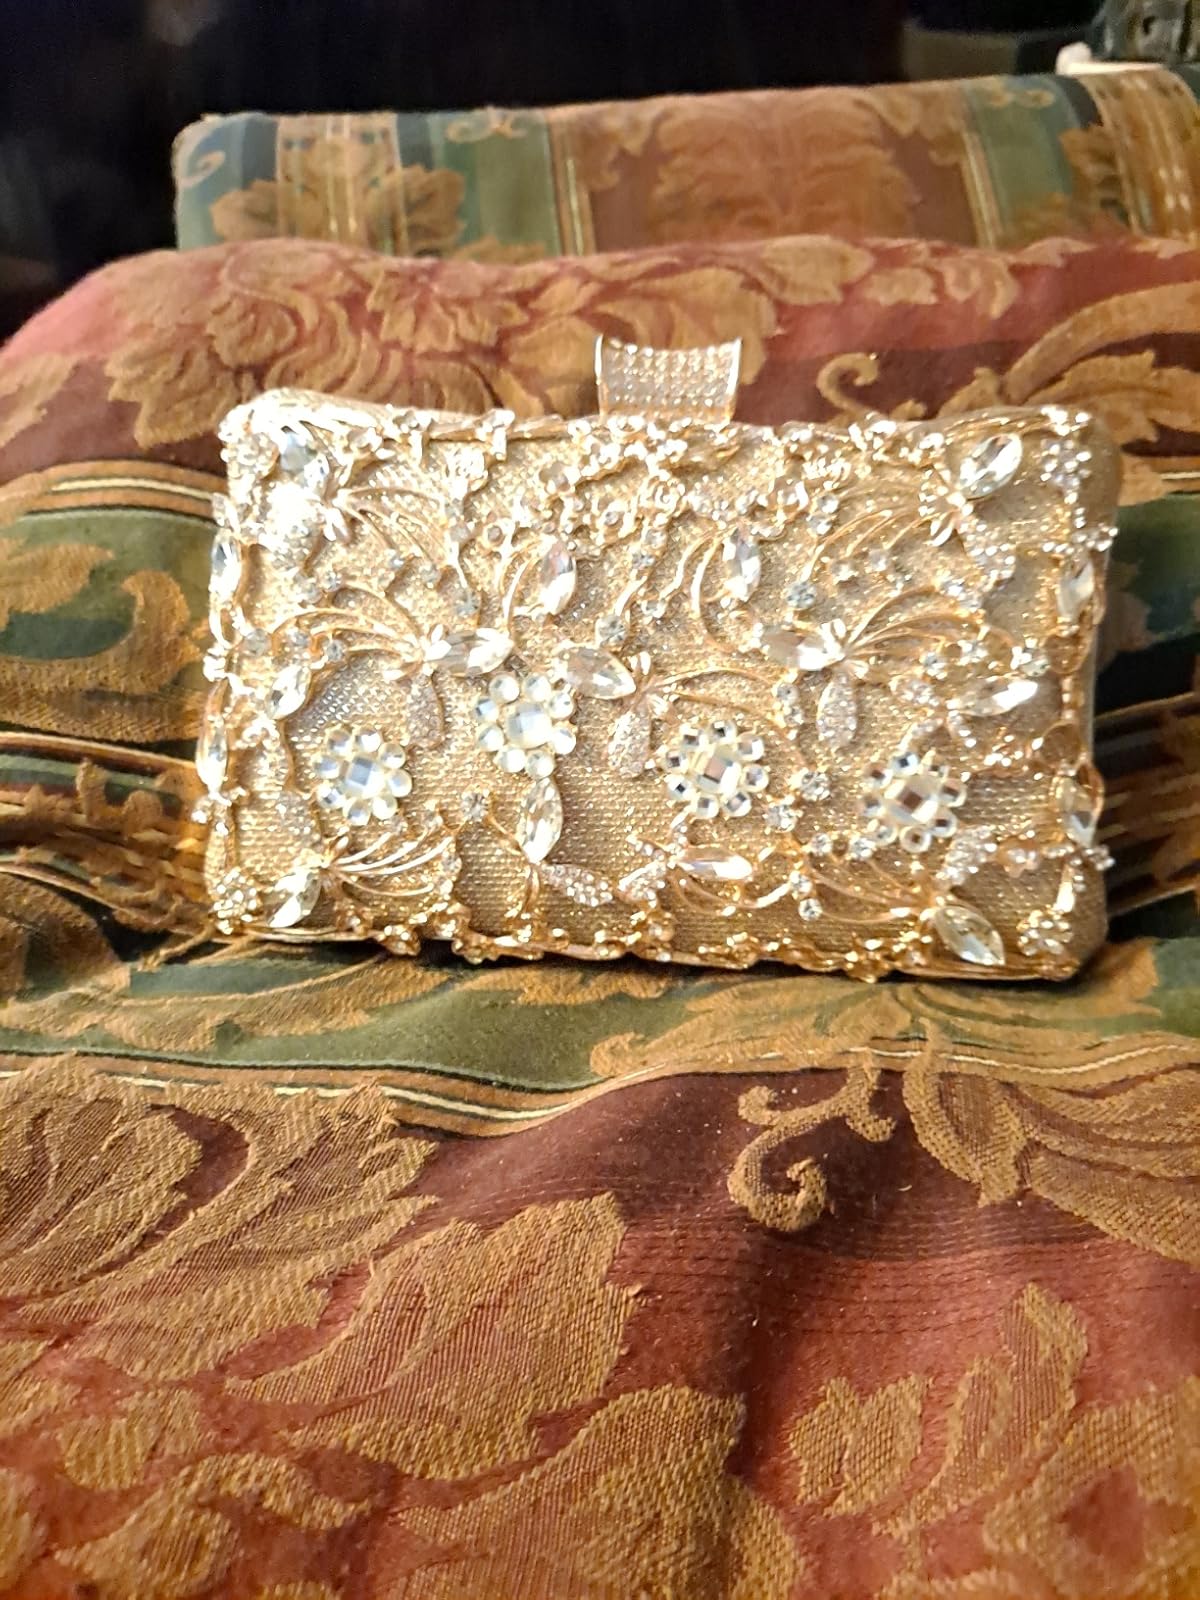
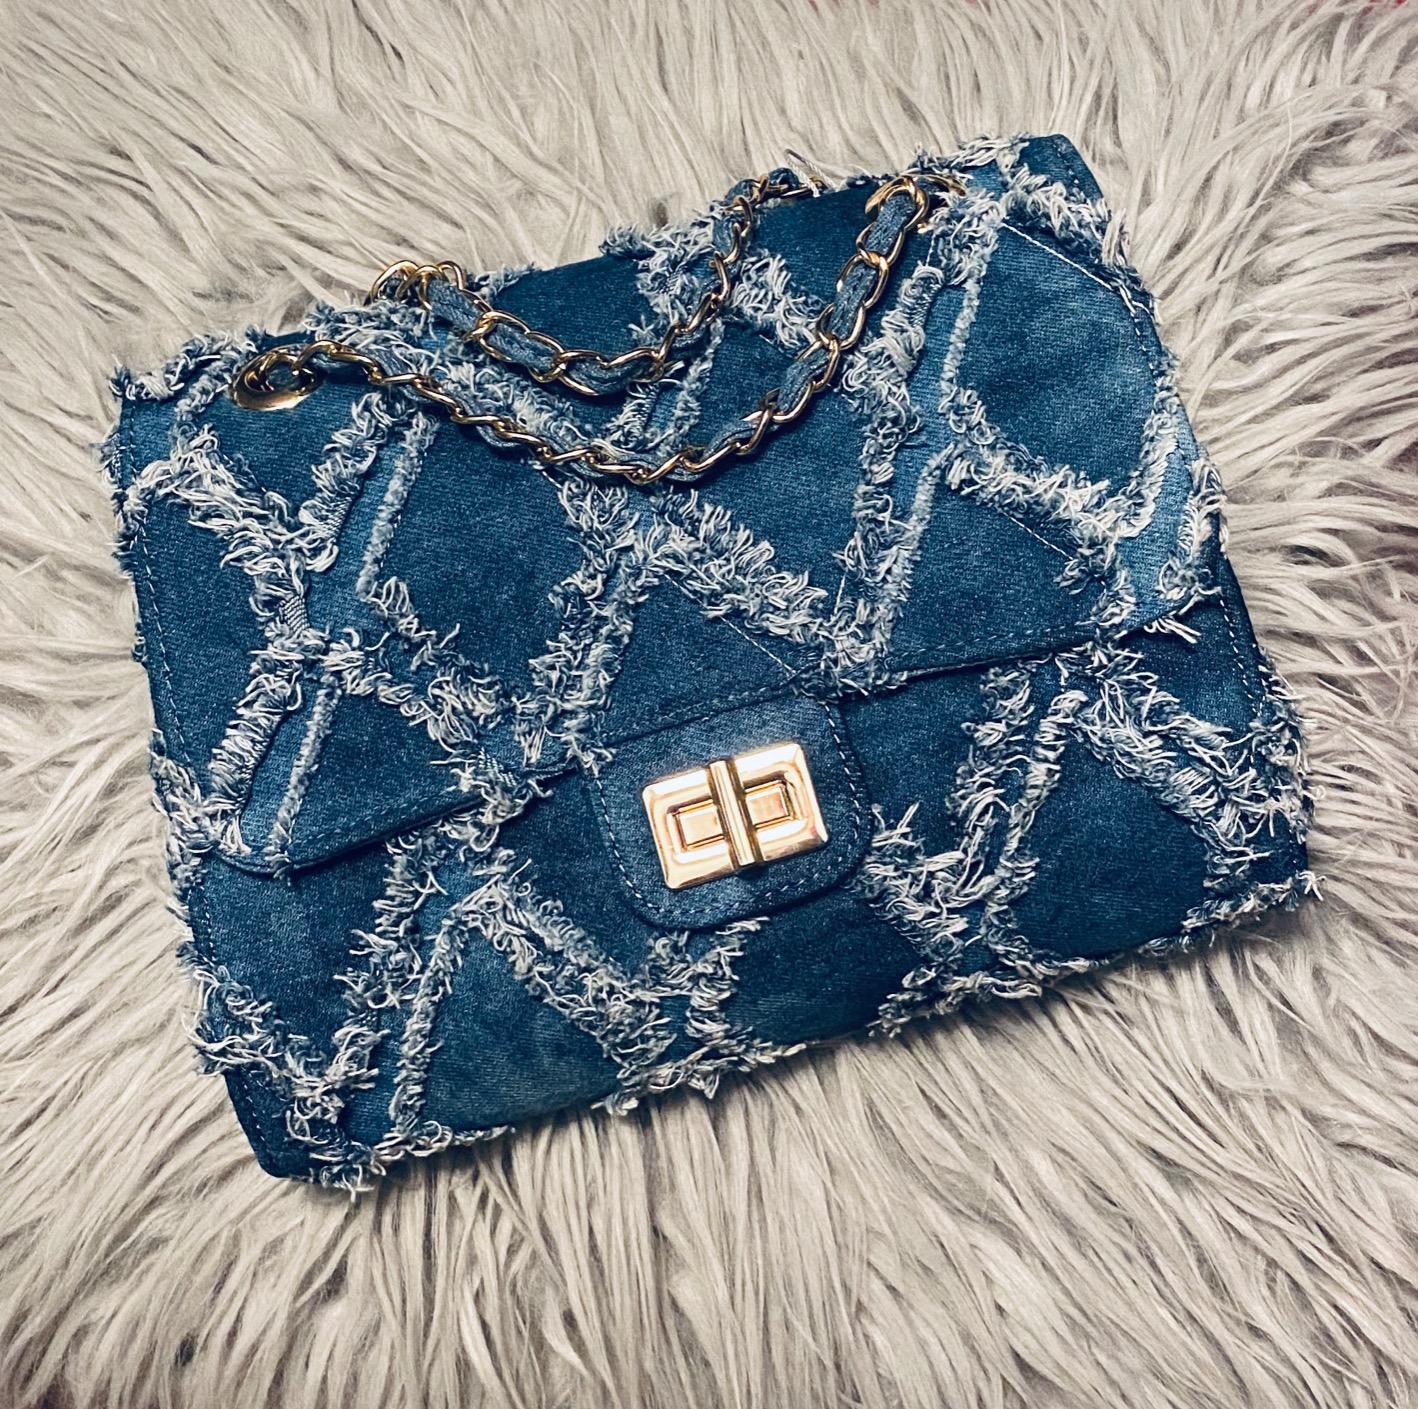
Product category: accessories_handbag
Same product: no